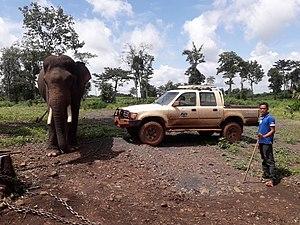
Fondation Aïravata pour les éléphants Khmers est une organisation à but non lucratif protégeant les derniers captifs d'éléphants d'Asie dans la province de Rotanah Kiri au Cambodge, ainsi que jusqu'à 500 hectares de la forêt Katieng le long du fleuve près de la cascade Katieng, 10 km à l'ouest de la capitale Ratanakiri, Banlung.